Sport in Warsaw

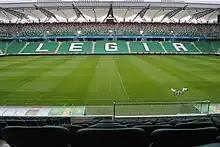
Eastern stand named after the legendary Kazimierz Deyna at the Polish Army Stadium

There are many sports centres in the city as well. Most of these facilities are swimming pools and sports halls, many of them built by the municipality in the past several years. The main indoor venue is Hala Torwar, used for all kinds of indoor sports (it was a venue for the 2009 EuroBasket but it is also used as an indoor skating rink. There is also open-air skating rink (Stegny) and the horse racetrack (Służewiec).